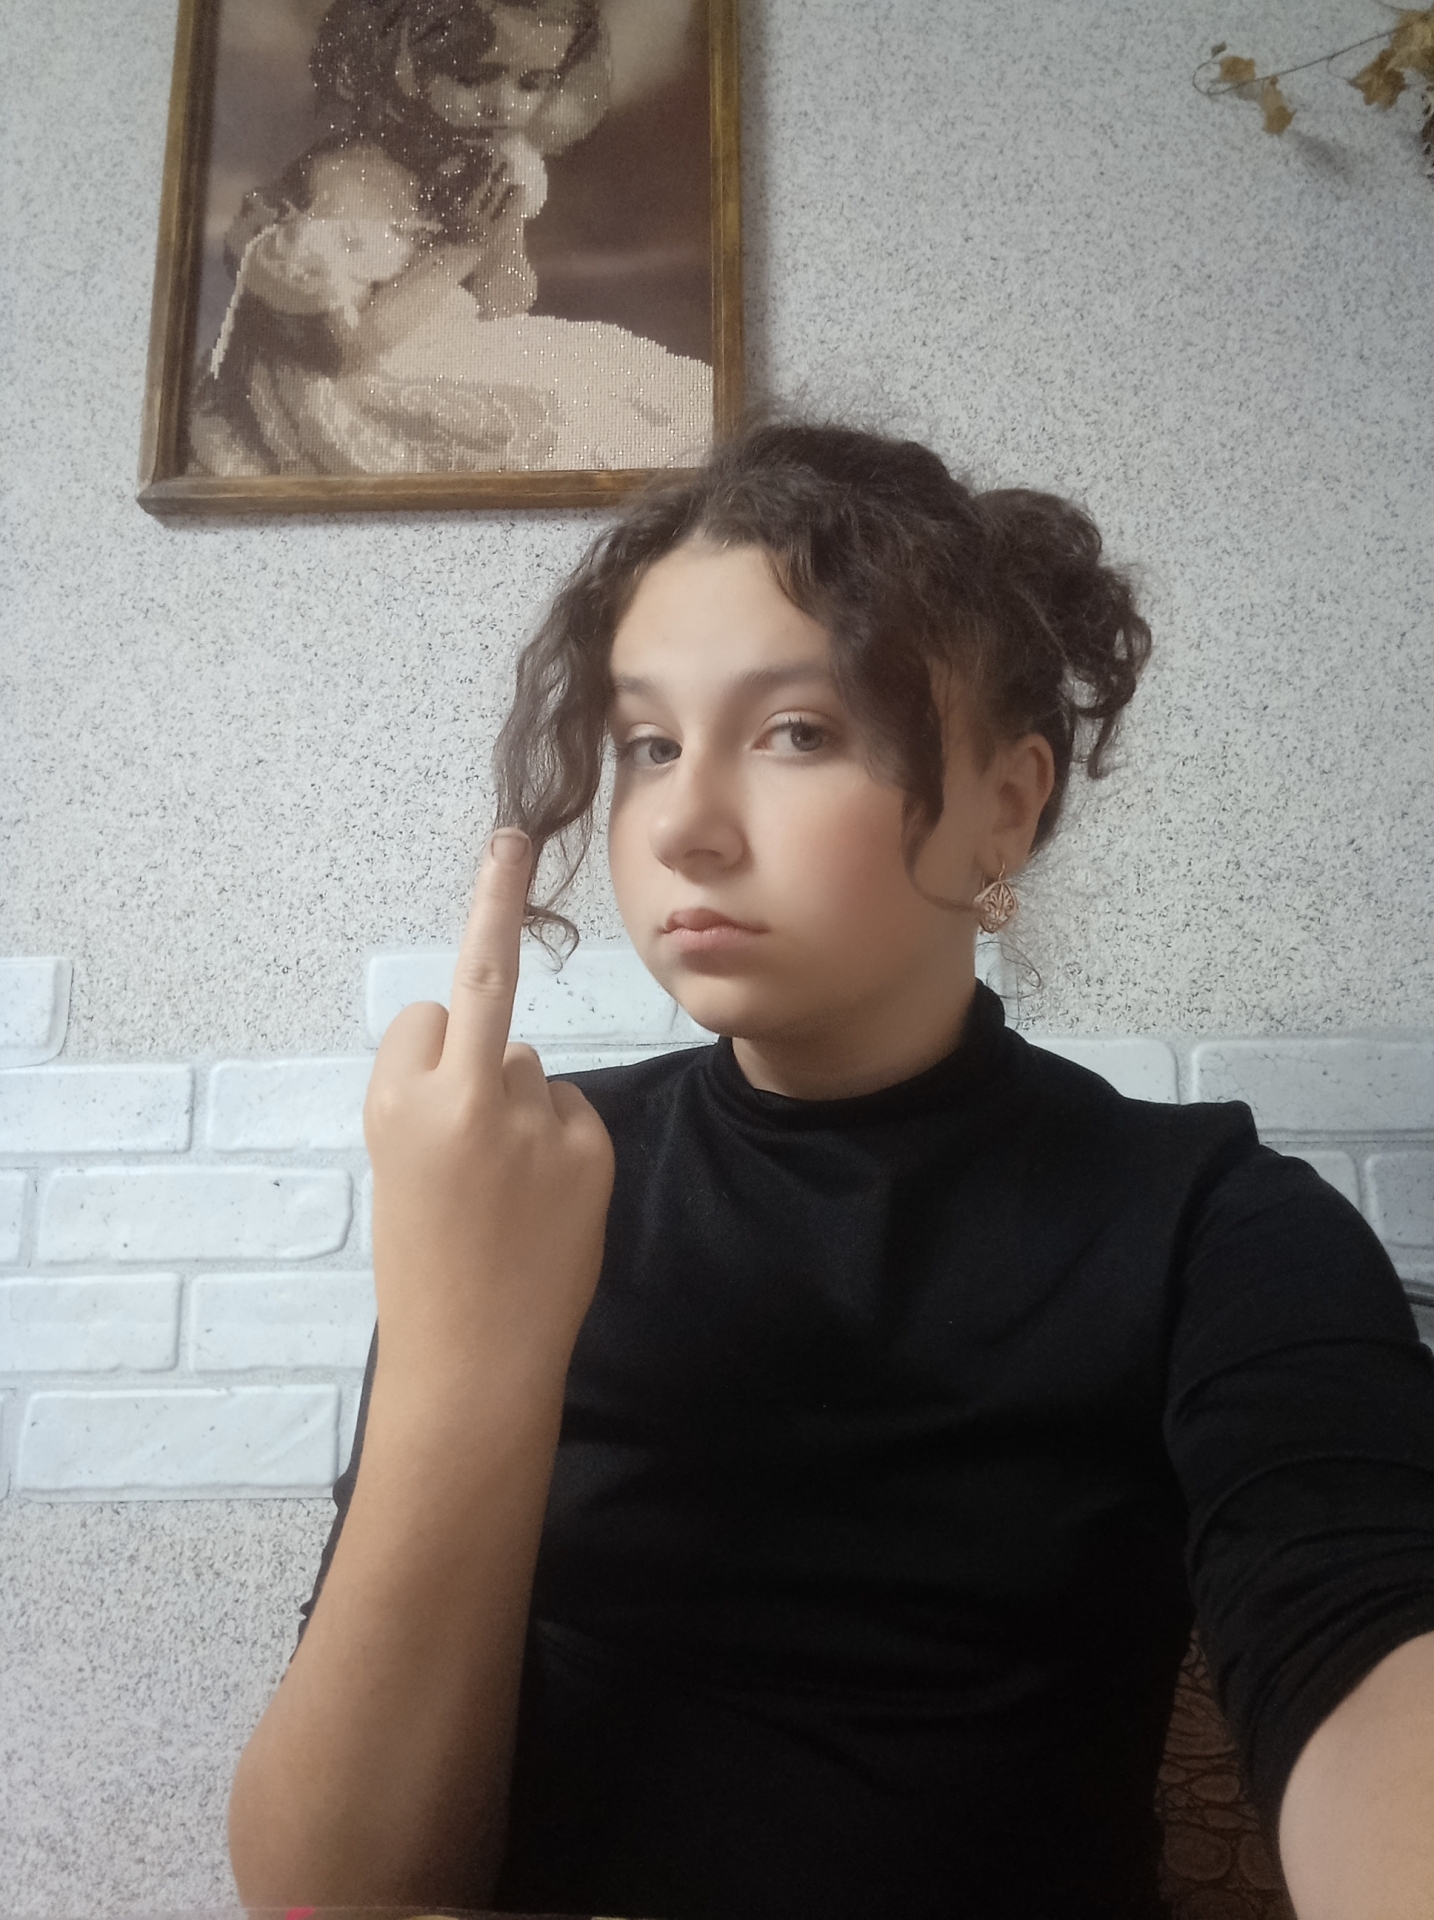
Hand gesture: middle_finger